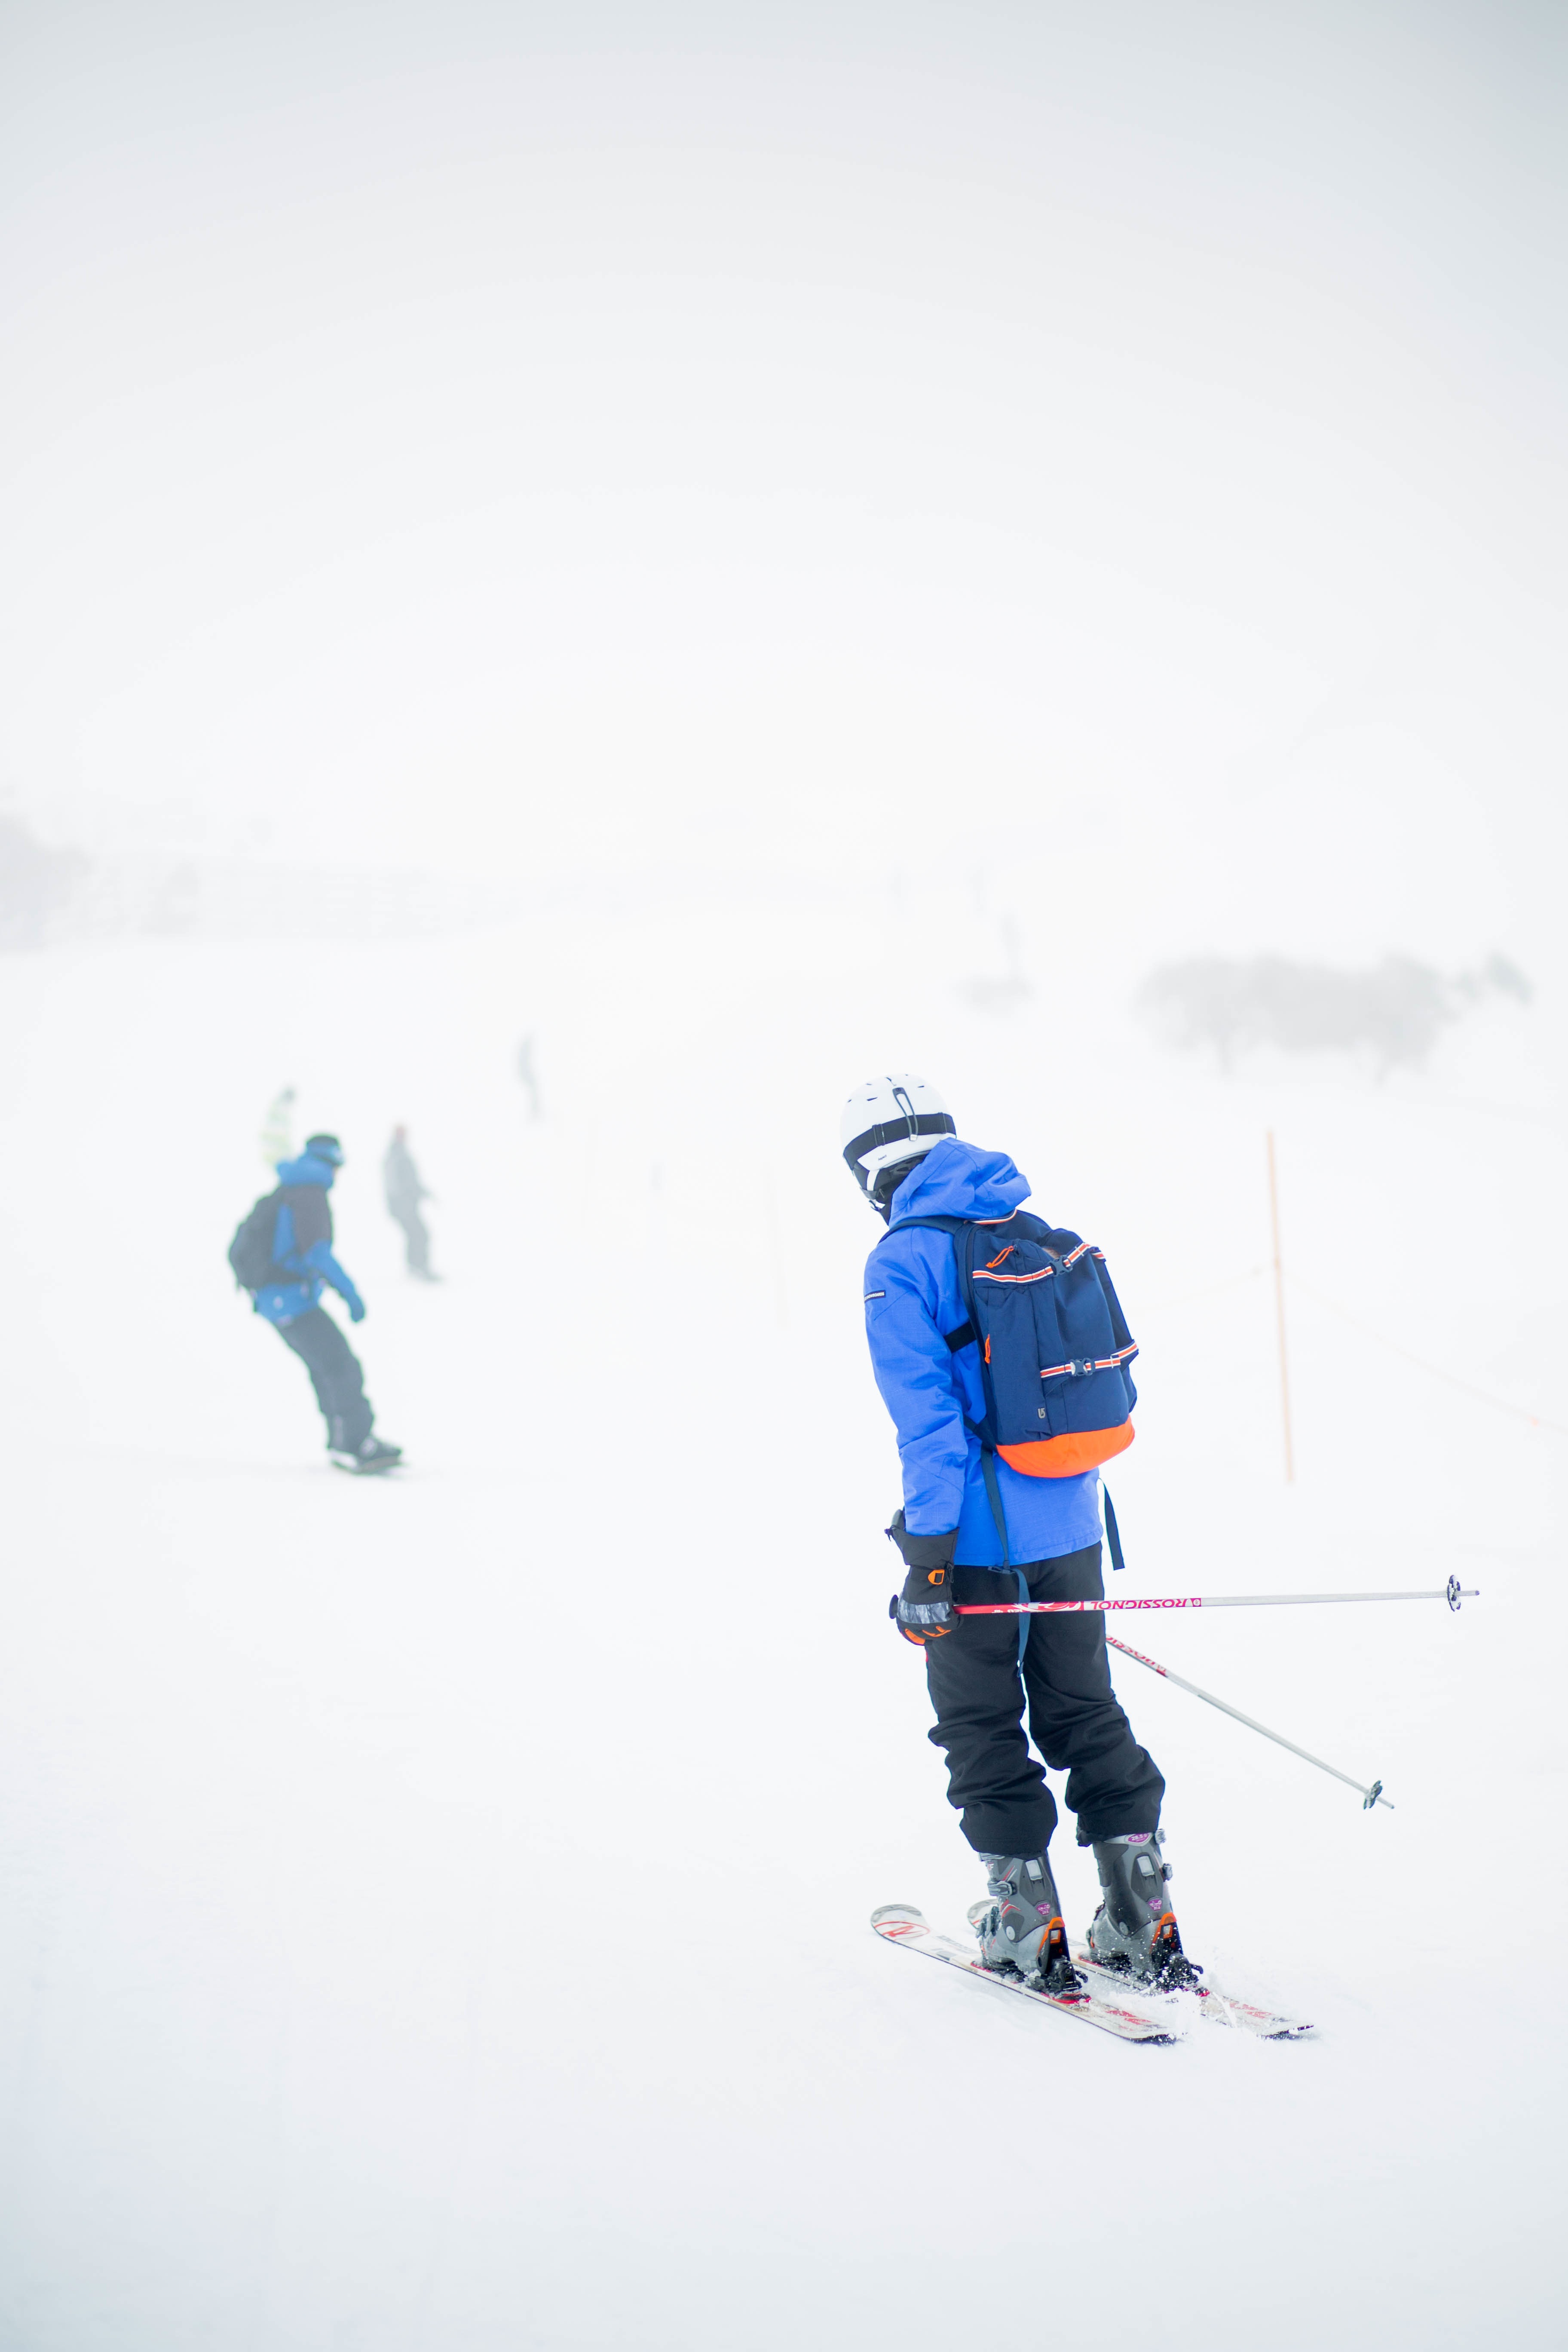
snow, winter, sport, weather, blue, snowboard, extreme sport, skiing, sports equipment, winter sport, sports, downhill, ski, footwear, nordic skiing, ski equipment, telemark skiing, freestyle skiing